Scouts Australia

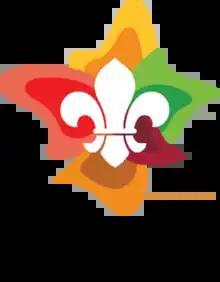

Scouts Australia is a trading name of The Scout Association of Australia, which is the largest scouting organisation in Australia, with over 50,000 Youth Program Participants, and is a member of the World Organization of the Scout Movement. It was formed in 1958 and incorporated in 1967. It operates personal development programs for children and young adults from 5 to 25 years of age with programs successively opened to girls after 1971.